Lord Howe Island

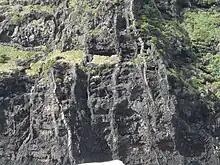
Basalt dikes on the eastern cliffs

Both the north and south sections of the island are the high ground of the relatively untouched forest, in the south comprising two volcanic mountains, Mount Lidgbird and Mount Gower which, rising to , is the highest point on the island. The two mountains are separated by the saddle at the head of Erskine Valley. In the north, where most of the population lives, high points are Malabar and Mount Eliza. Between these two uplands is an area of cleared lowland with some farming, an airstrip, and housing.